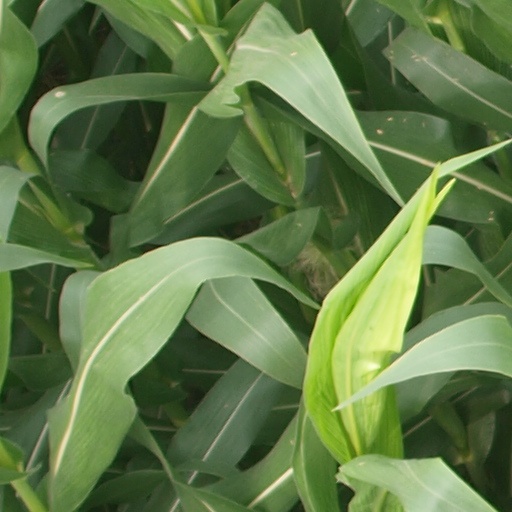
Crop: maize; corn